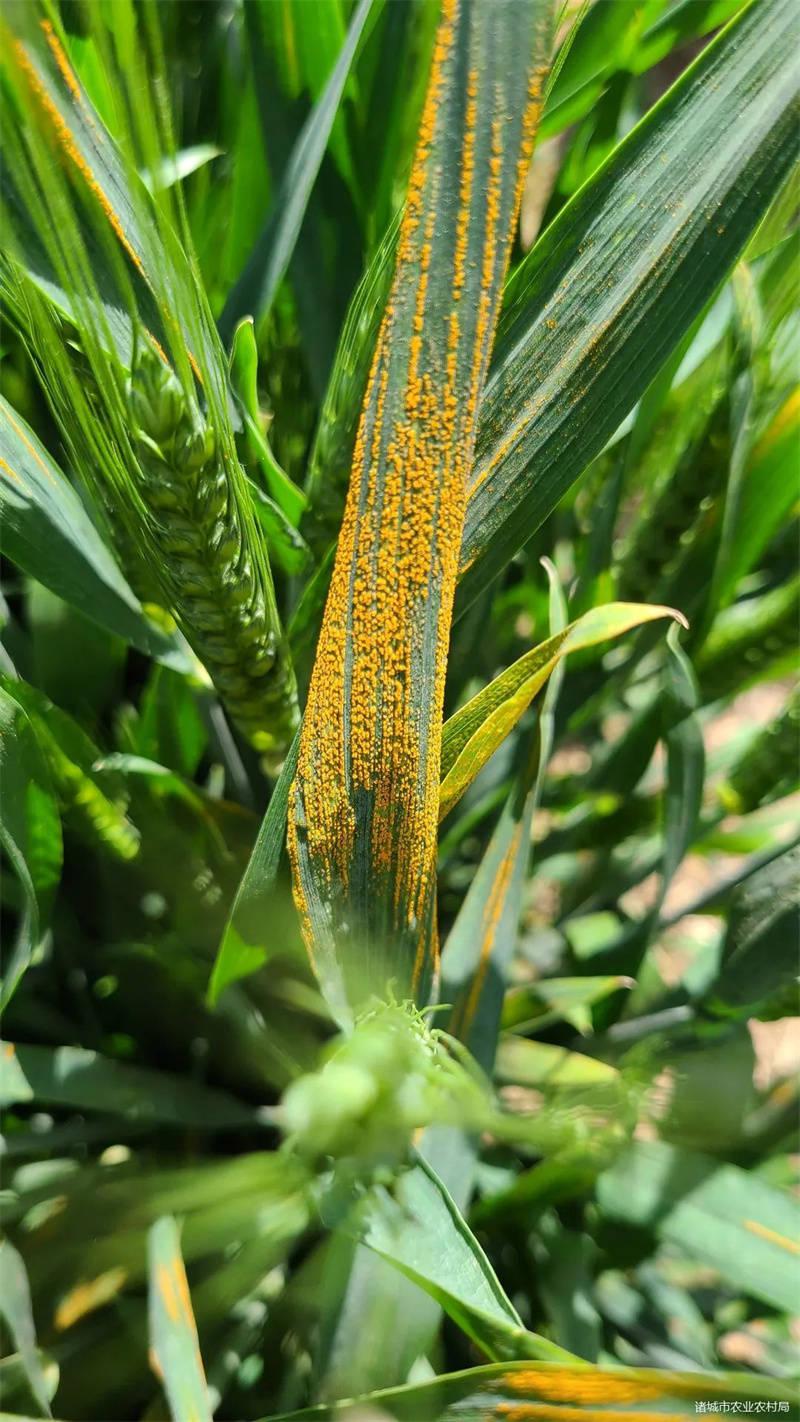
Plant: Wheat
Disease: wheat stripe rust